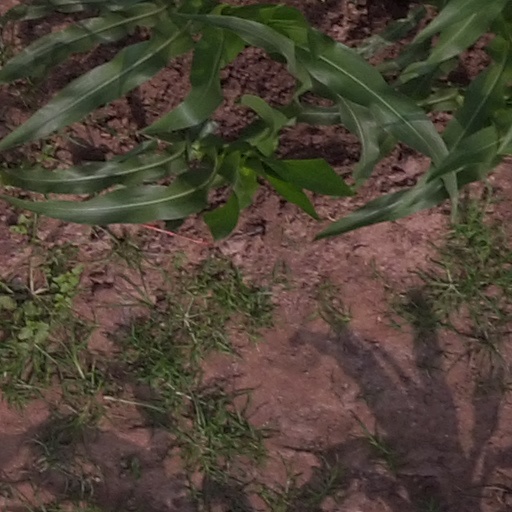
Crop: maize; corn